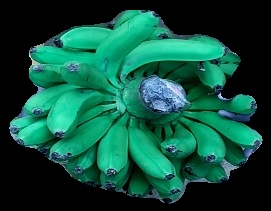
Variety: pachbale
Grade: grade1